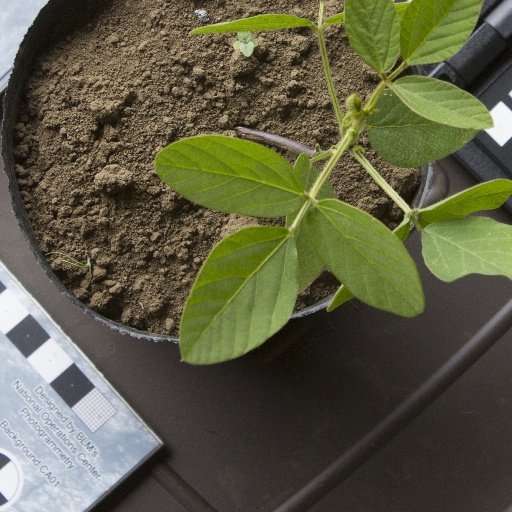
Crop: soybean